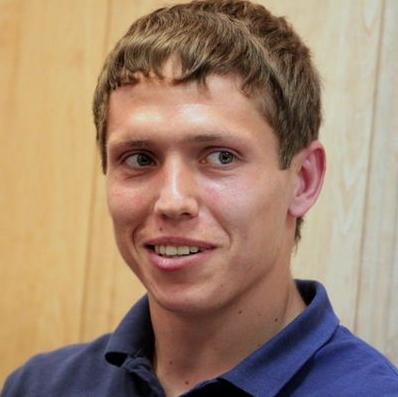
Age: 25